Lincoln Highway in Greene County, Iowa

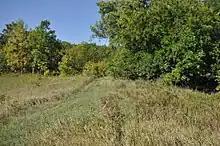
Abandoned section of the highway.

This section of abandoned roadway was part of the original Lincoln Highway route. It was abandoned when a curve was straightened in 1920. This section was a part of the roadway that went past the farmstead of Capt. Albert Head, an early promoter of the highway who made significant monetary contributions to its development. Head also contributed toward the construction of a nearby bridge, no longer extant. While the bridge's construction in 1914 straightened part of the roadway, motorists still had to negotiate a tight curve immediately south of the bridge. The realignment removed this curve, but kept the roadway close to the farmsteads.